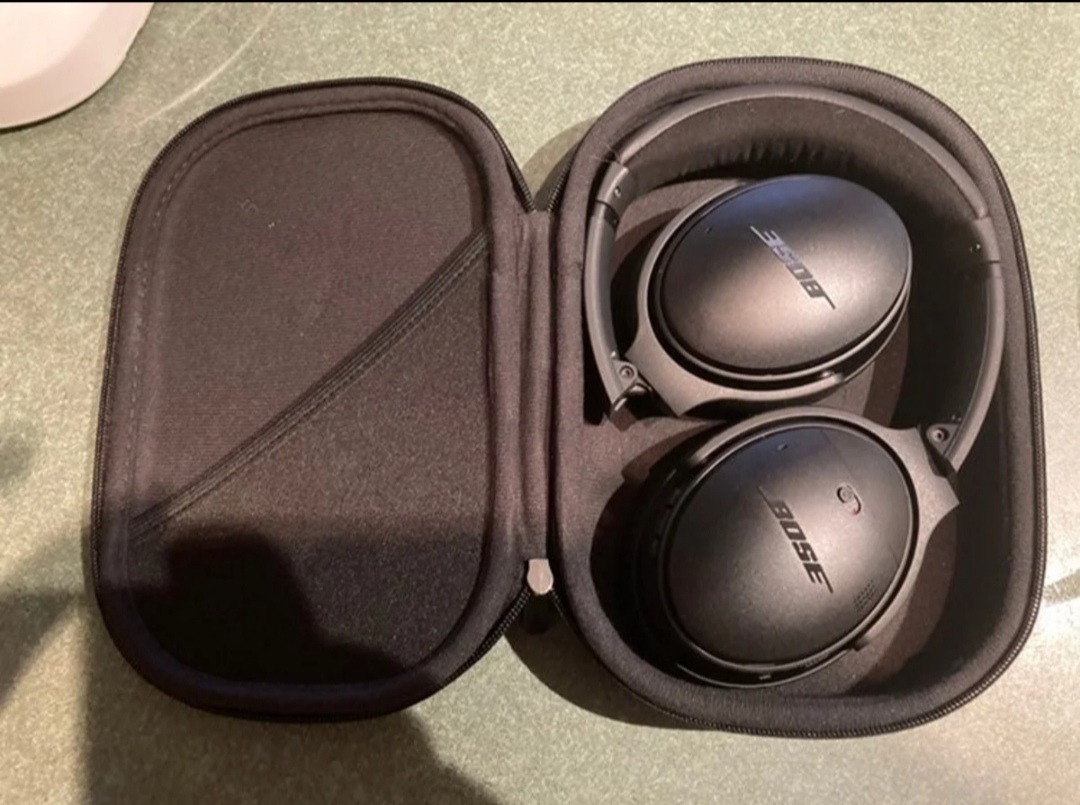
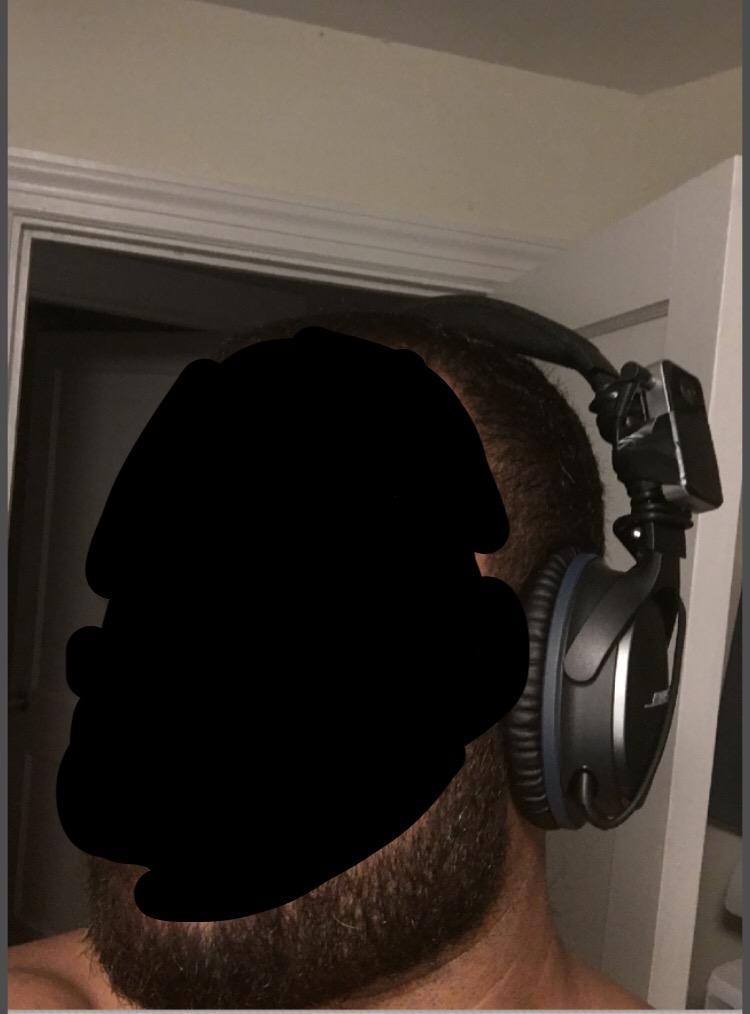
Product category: headphones
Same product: no